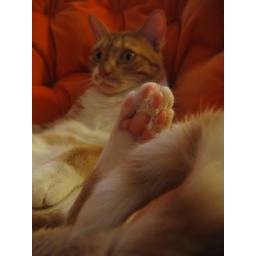
Sitting in the orange chair